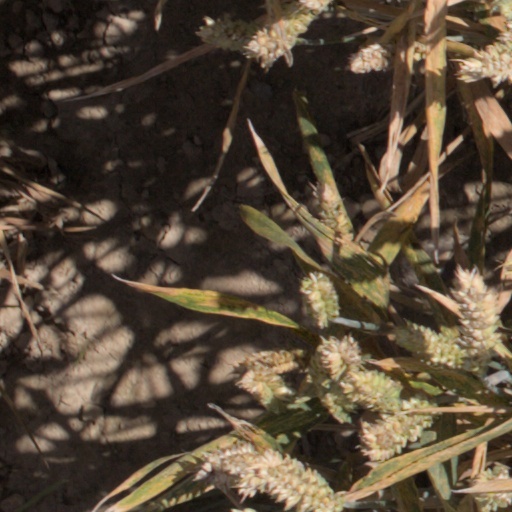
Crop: wheat